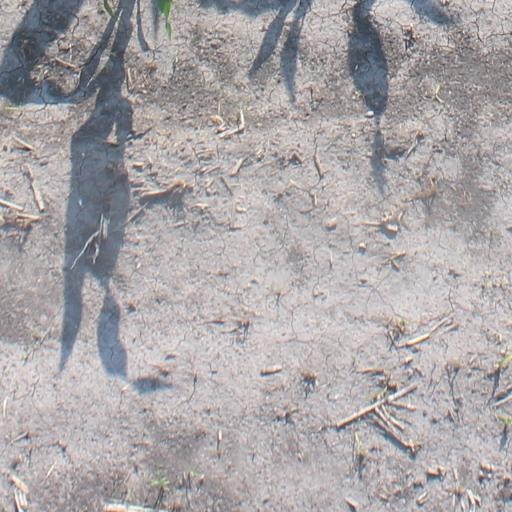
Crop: maize; corn